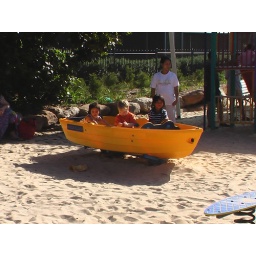
Clara &amp;amp; Jasyca with a boy in a play boat